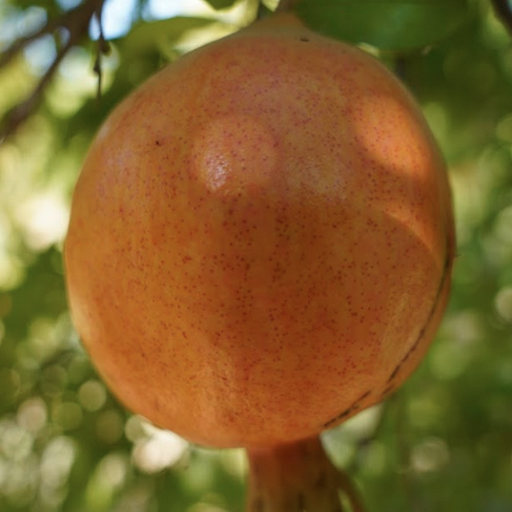
Label: Healthy